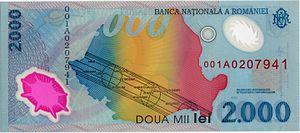
Un billet de 2000 lei fut émis par la Roumanie en 1999 pour célébrer l'éclipse solaire totale du 11 août 1999.